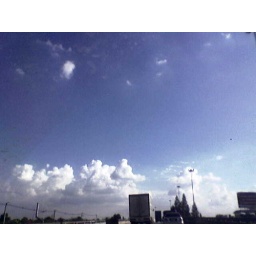
Once upon a time i see duck in the sky